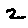
Label: 2